Neo-conceptual art

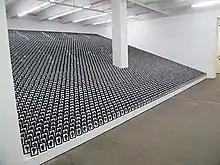
"The Shapes Project" by artist Allan McCollum

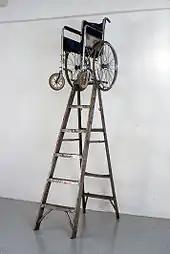
John LeKay "Untitled", 1991, ladder and wheelchair

Neo-conceptual art describes art practices in the 1980s and 1990s that emerged out of the conceptual art movement of the 1960s and 1970s. These subsequent initiatives included the Moscow Conceptualists, the United States Neo-Conceptual artists, such as Sherrie Levine, and the Young British Artists, such as Damien Hirst.